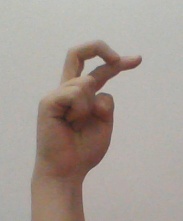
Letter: zay